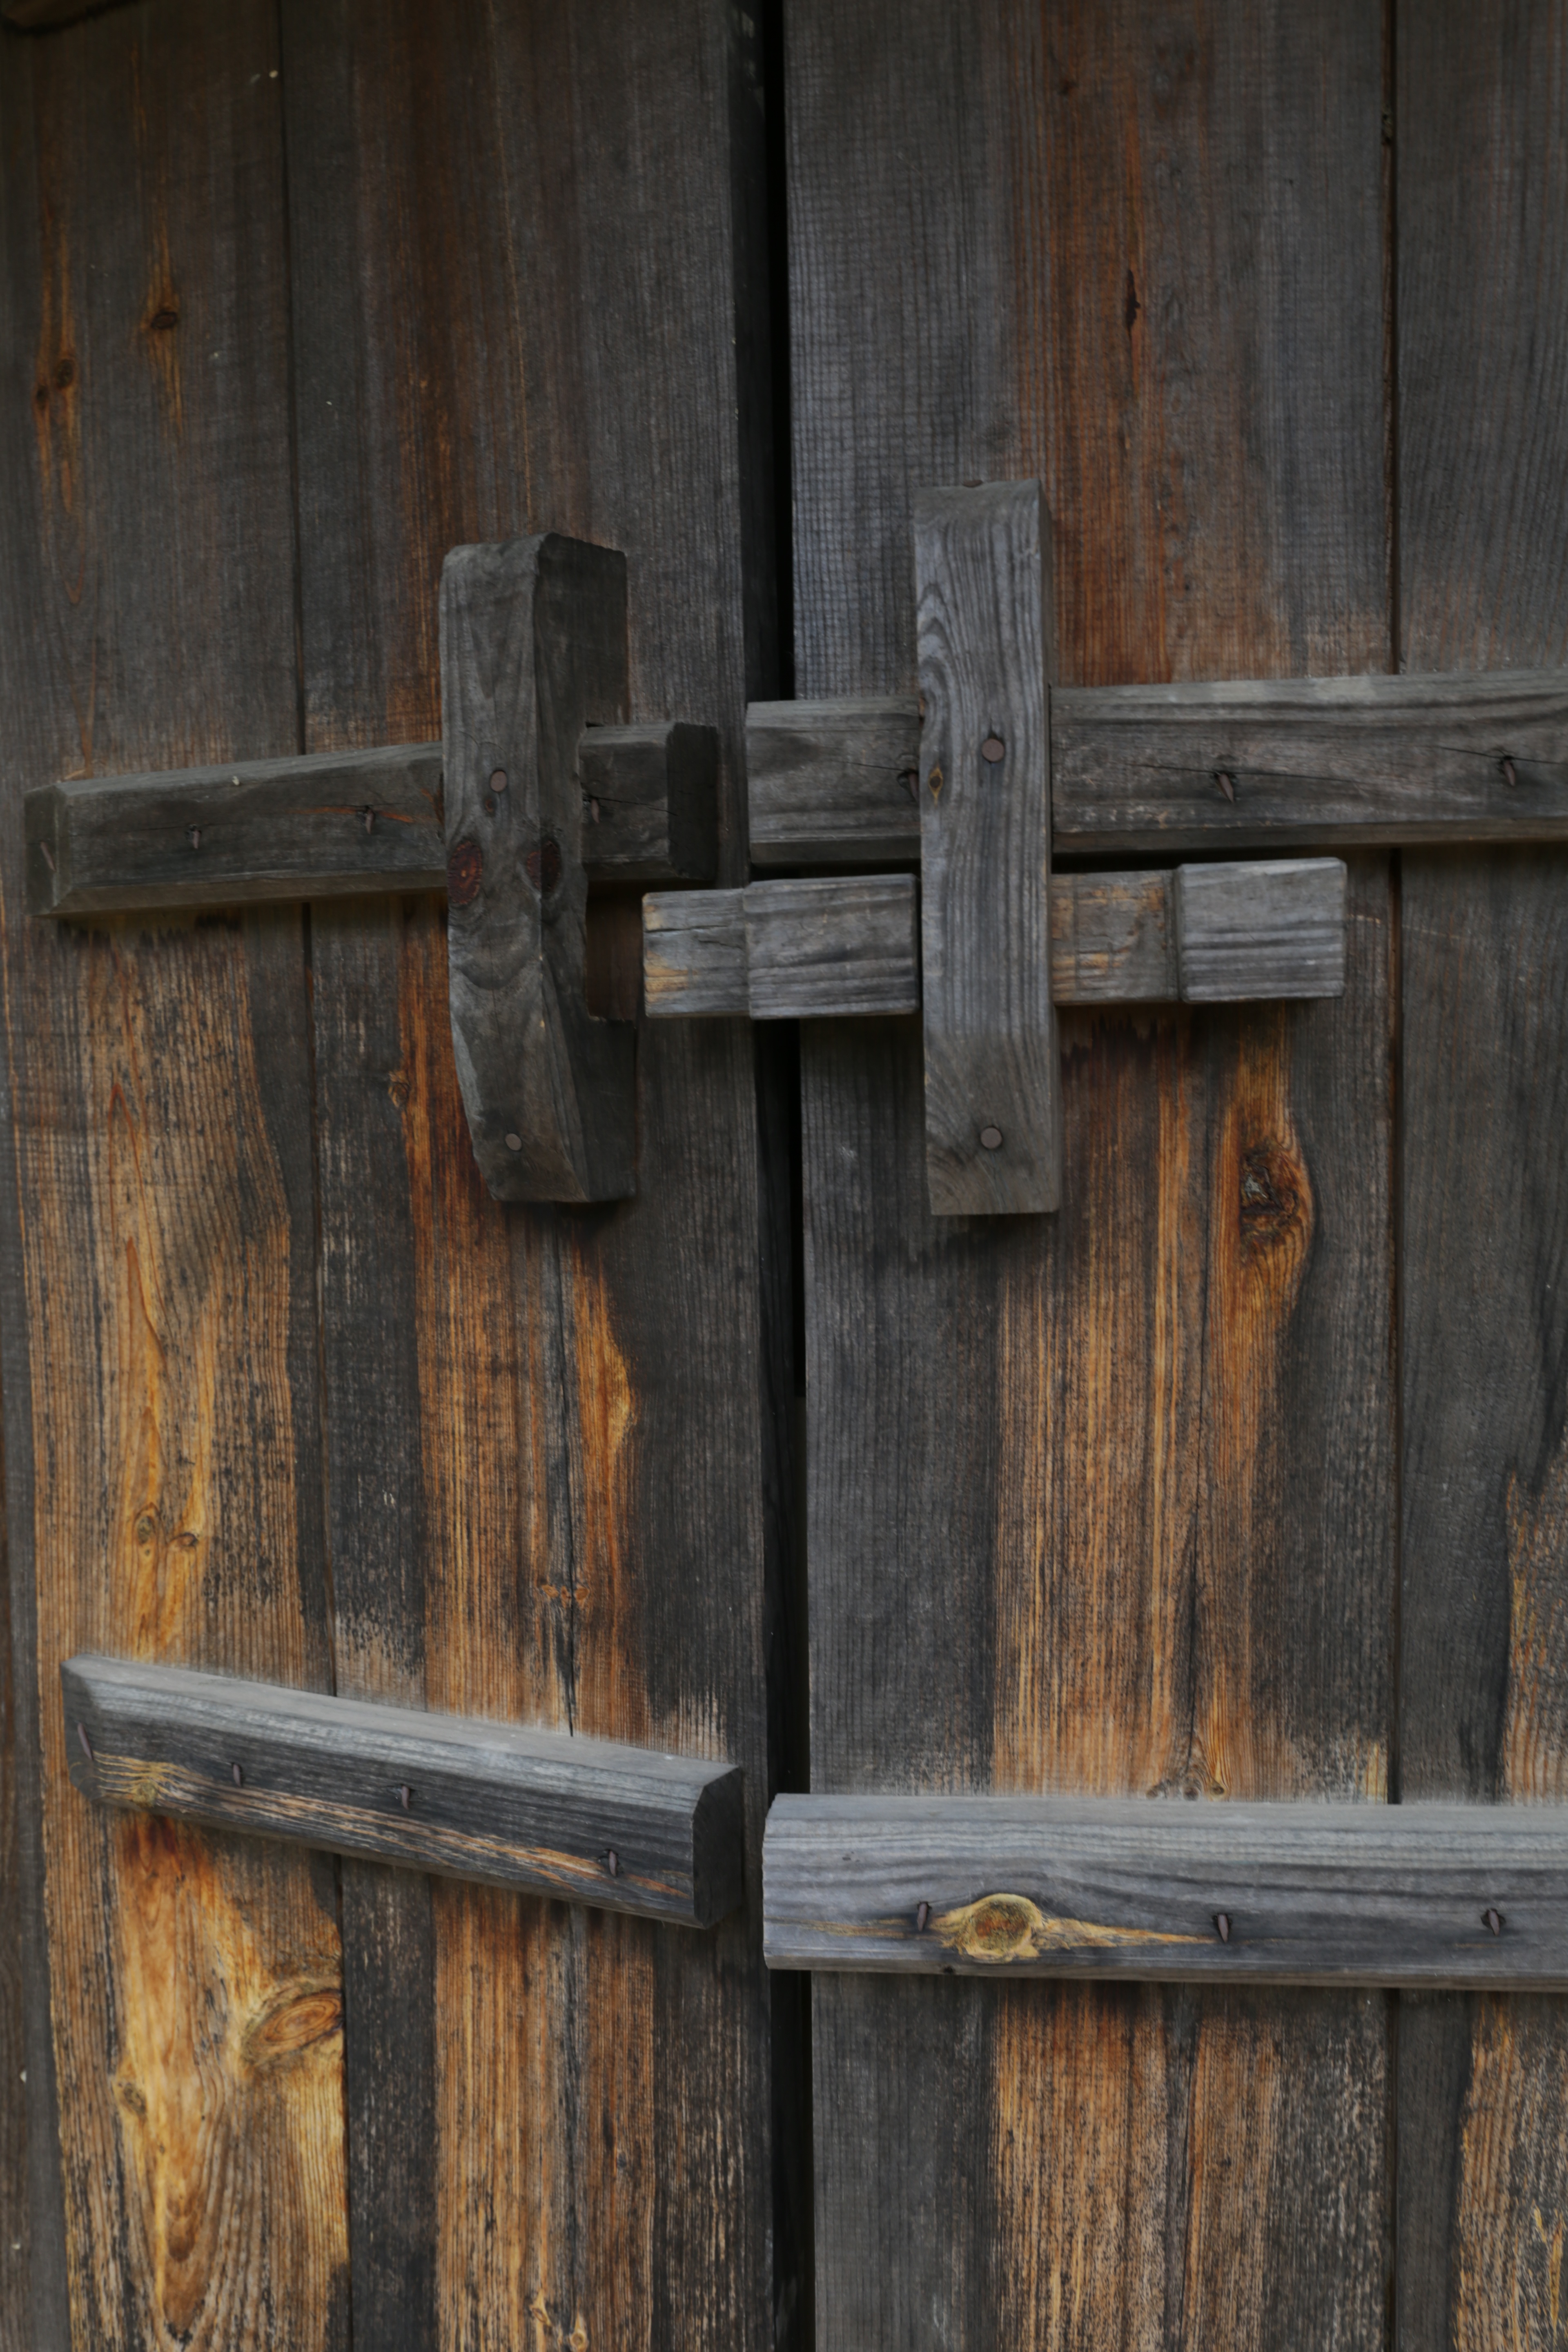
wood, wall, furniture, gate, door, moon, iron, classic, carving, knocker, korean, wood door, wood frame, korean traditional, man made object, once upon a time, folk village